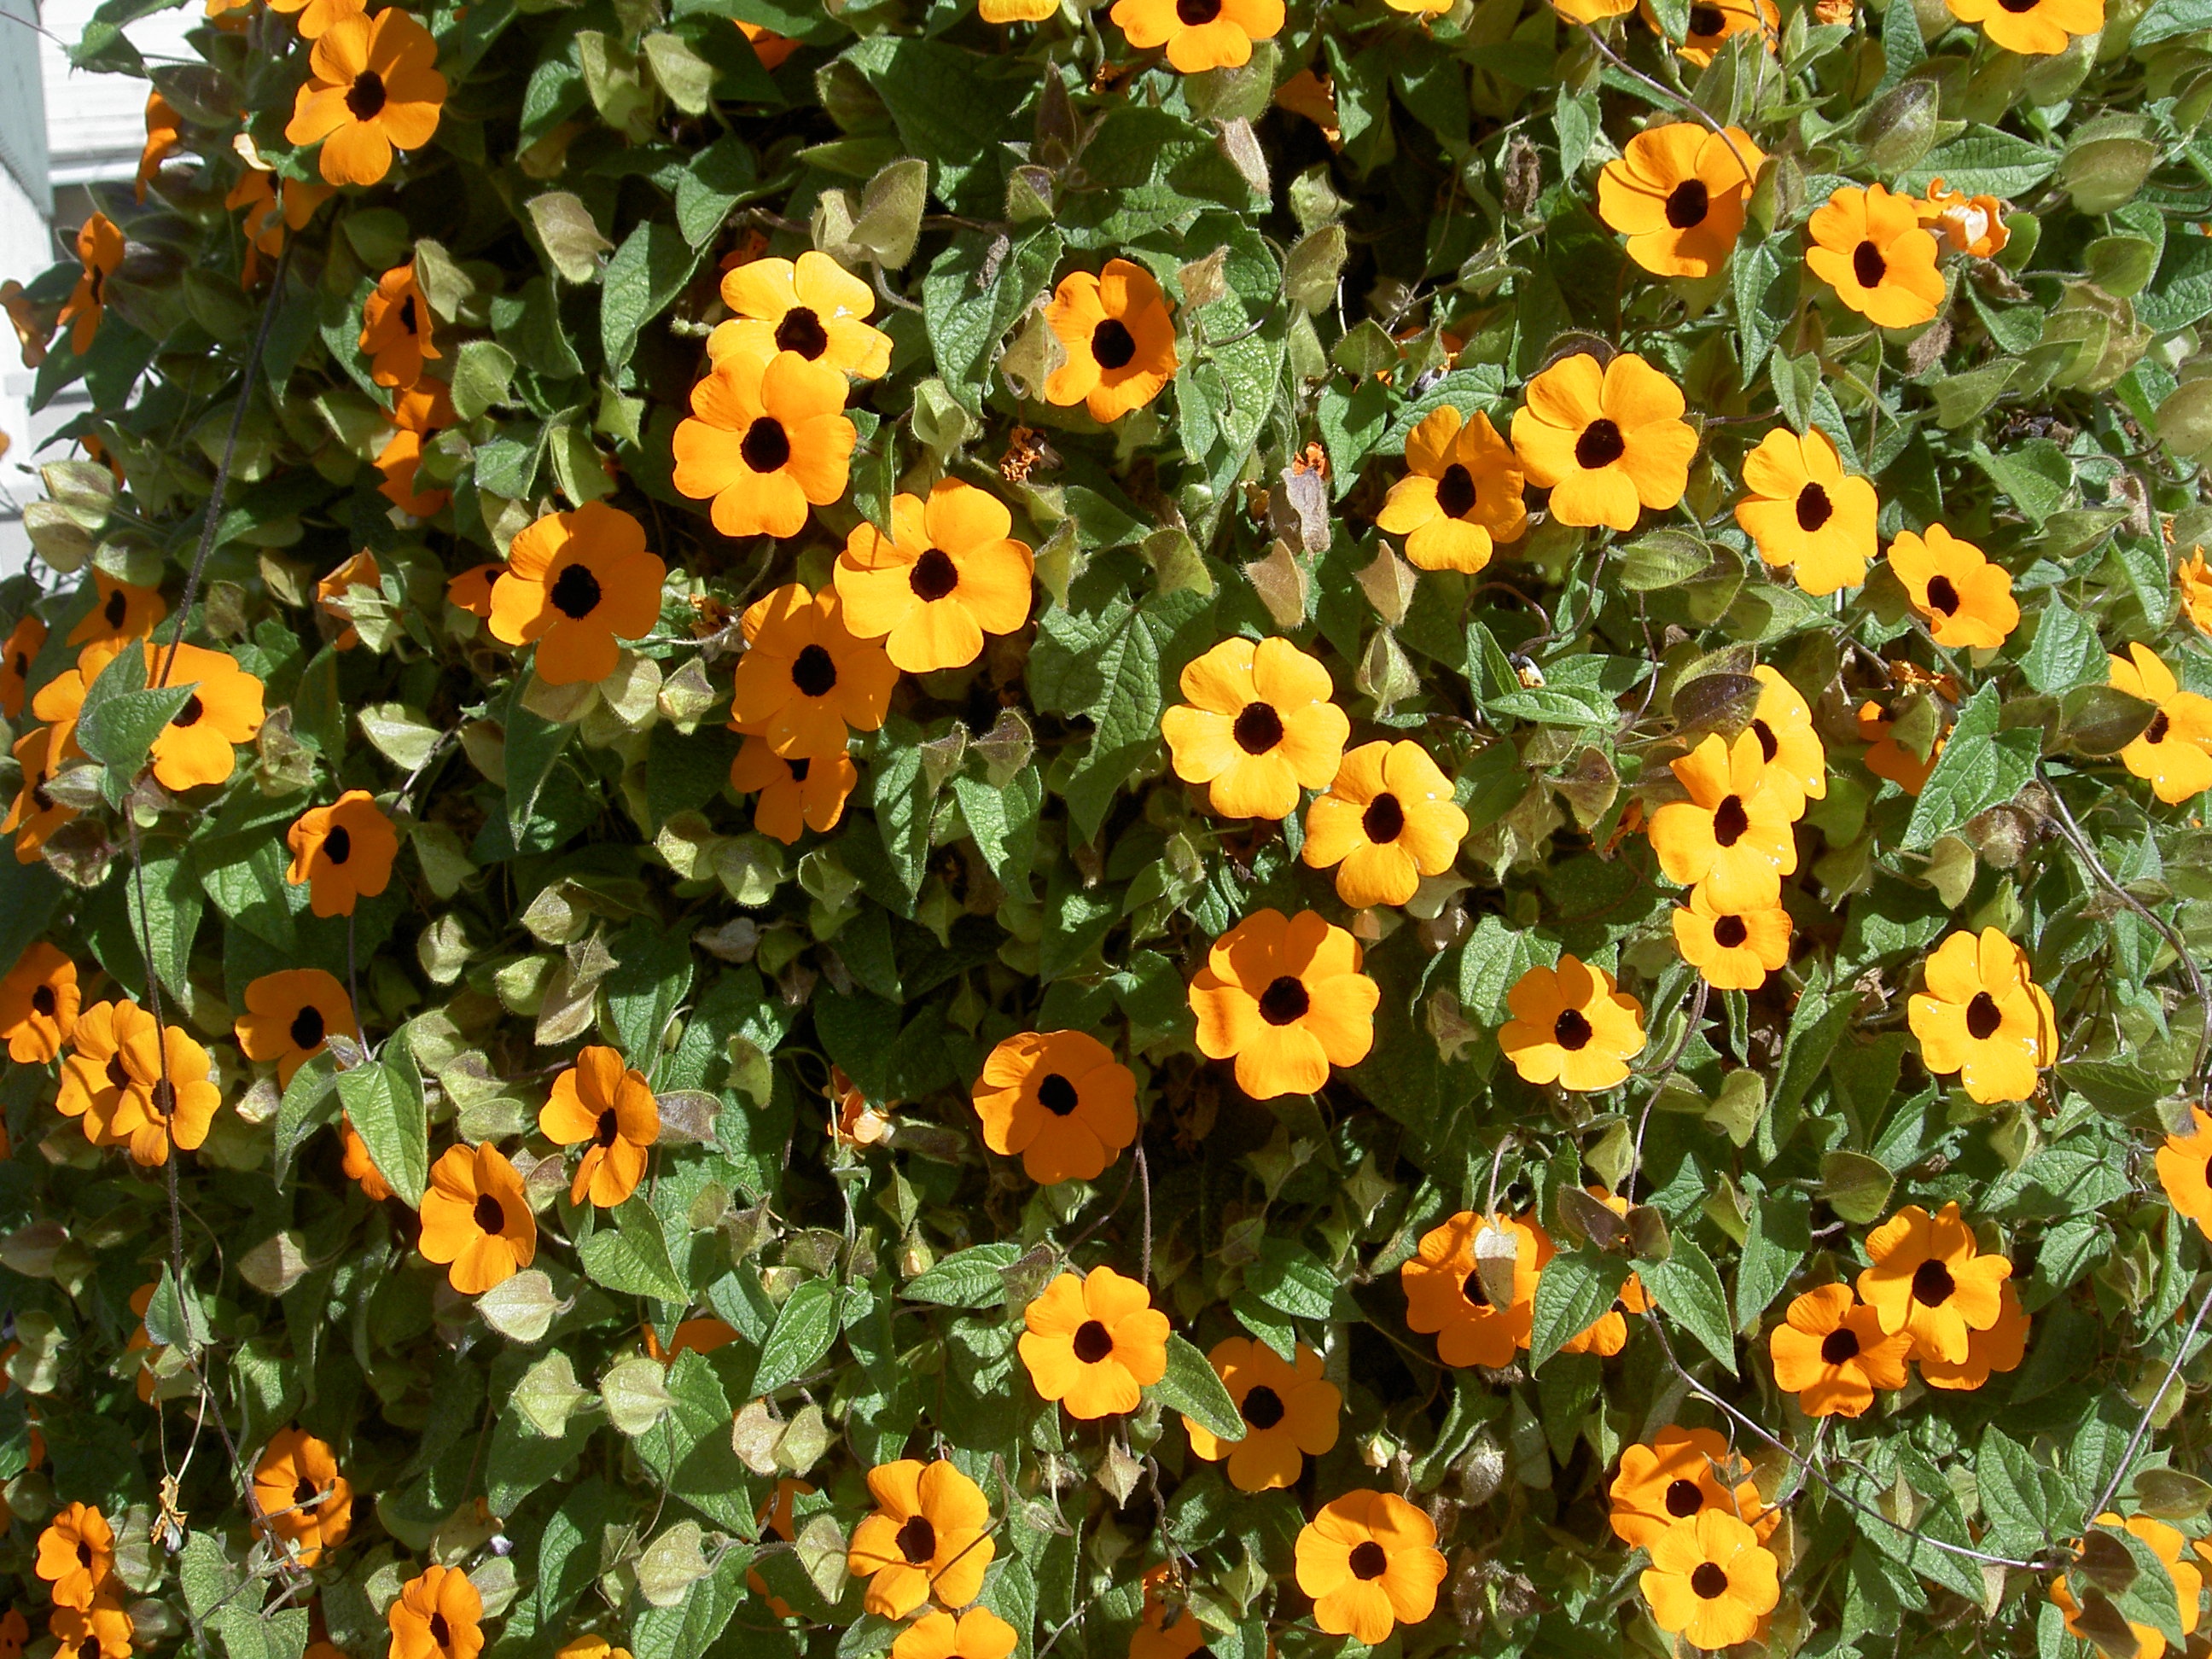
plant, flower, herb, botany, flora, california, wildflower, flowers, pretty, blossoming, many, flowering plant, daisy family, calendula, thumberginia, black eyed susan, south pasadina, annual plant, land plant